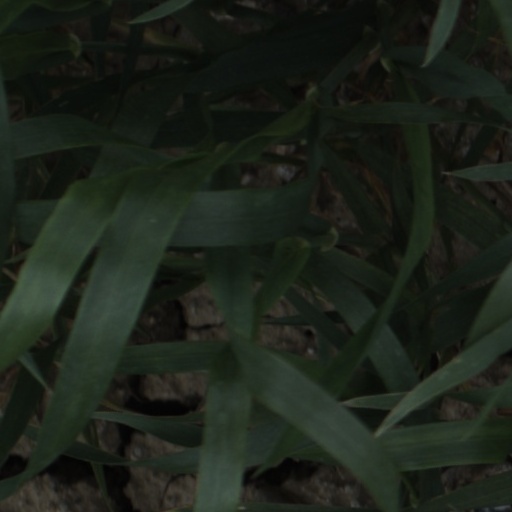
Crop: wheat